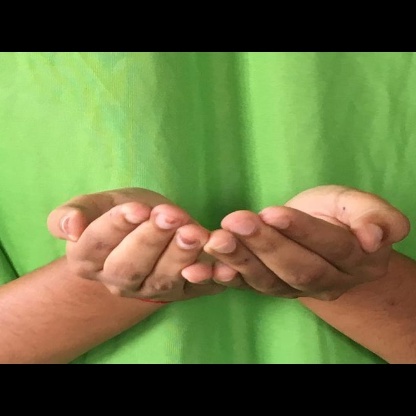
Mudra: Pushpaputa